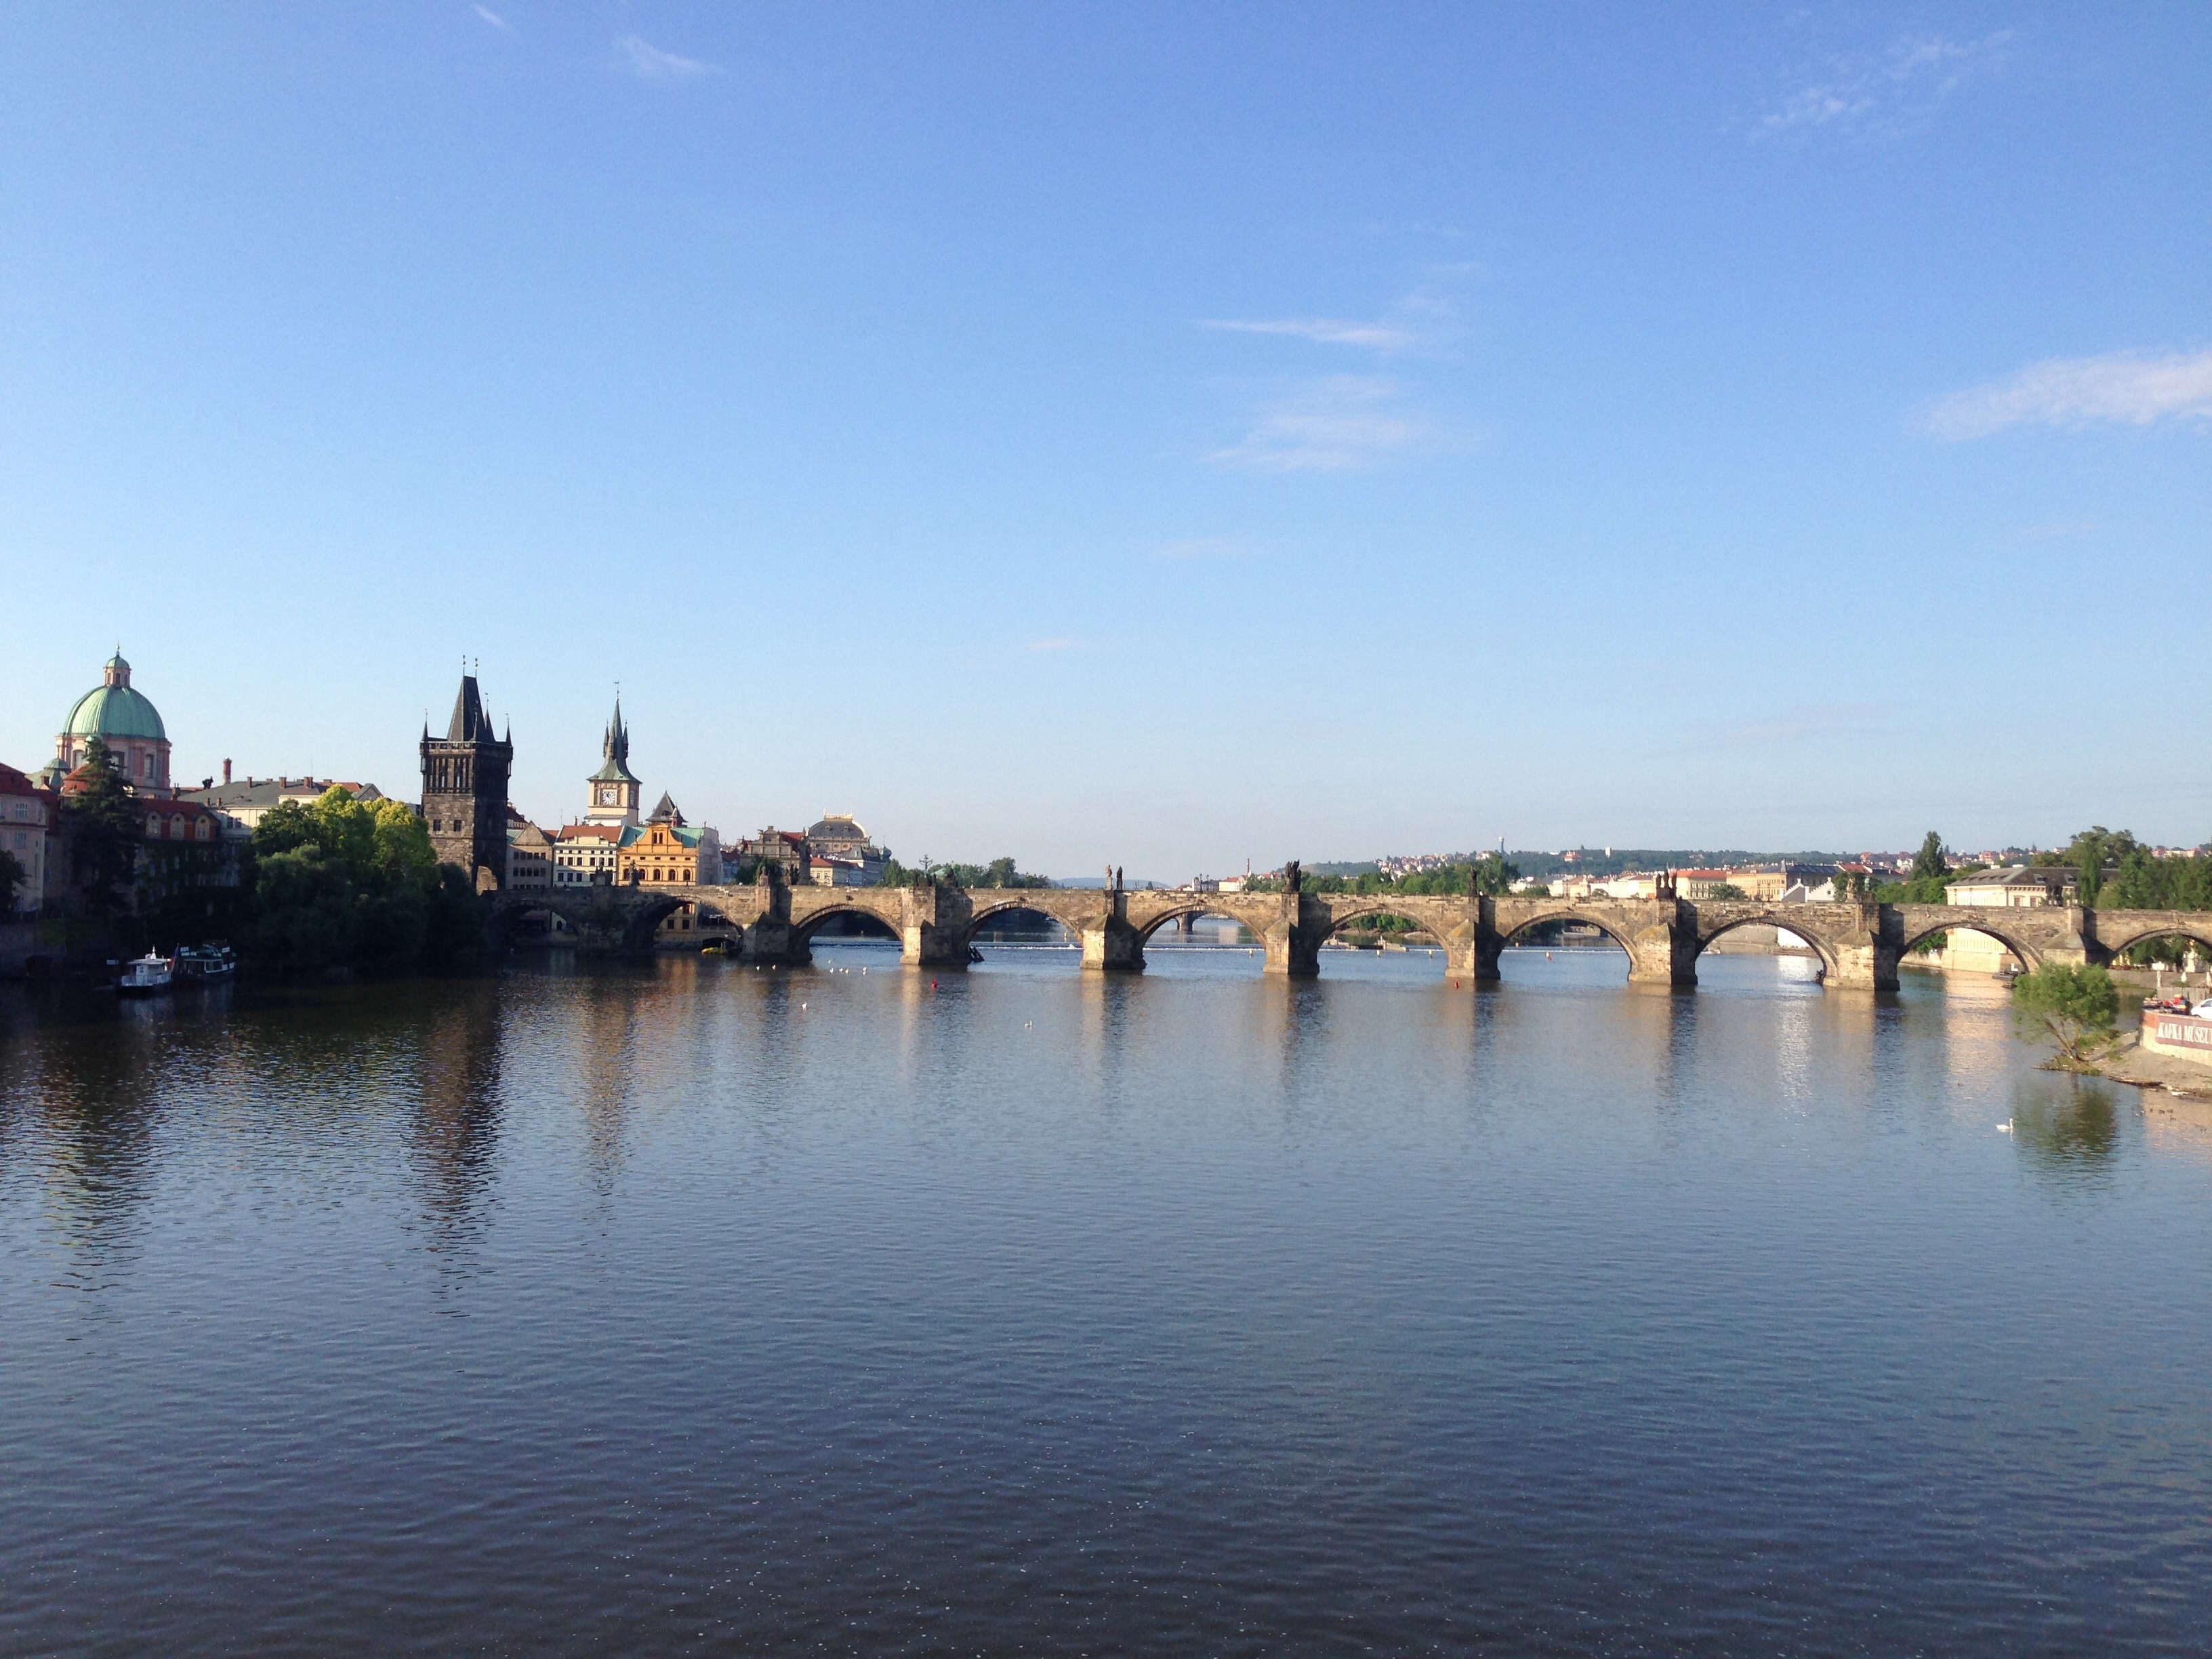
sea, water, horizon, light, sky, bridge, skyline, wave, lake, view, city, river, cityscape, panorama, travel, reflection, tower, holiday, bay, blue, church, prague, reservoir, tourism, waterway, body of water, capital, mood, czech republic, charles bridge